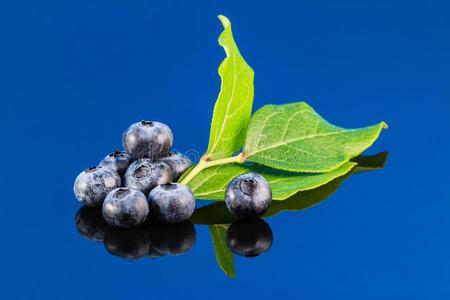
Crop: blueberry
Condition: healthy